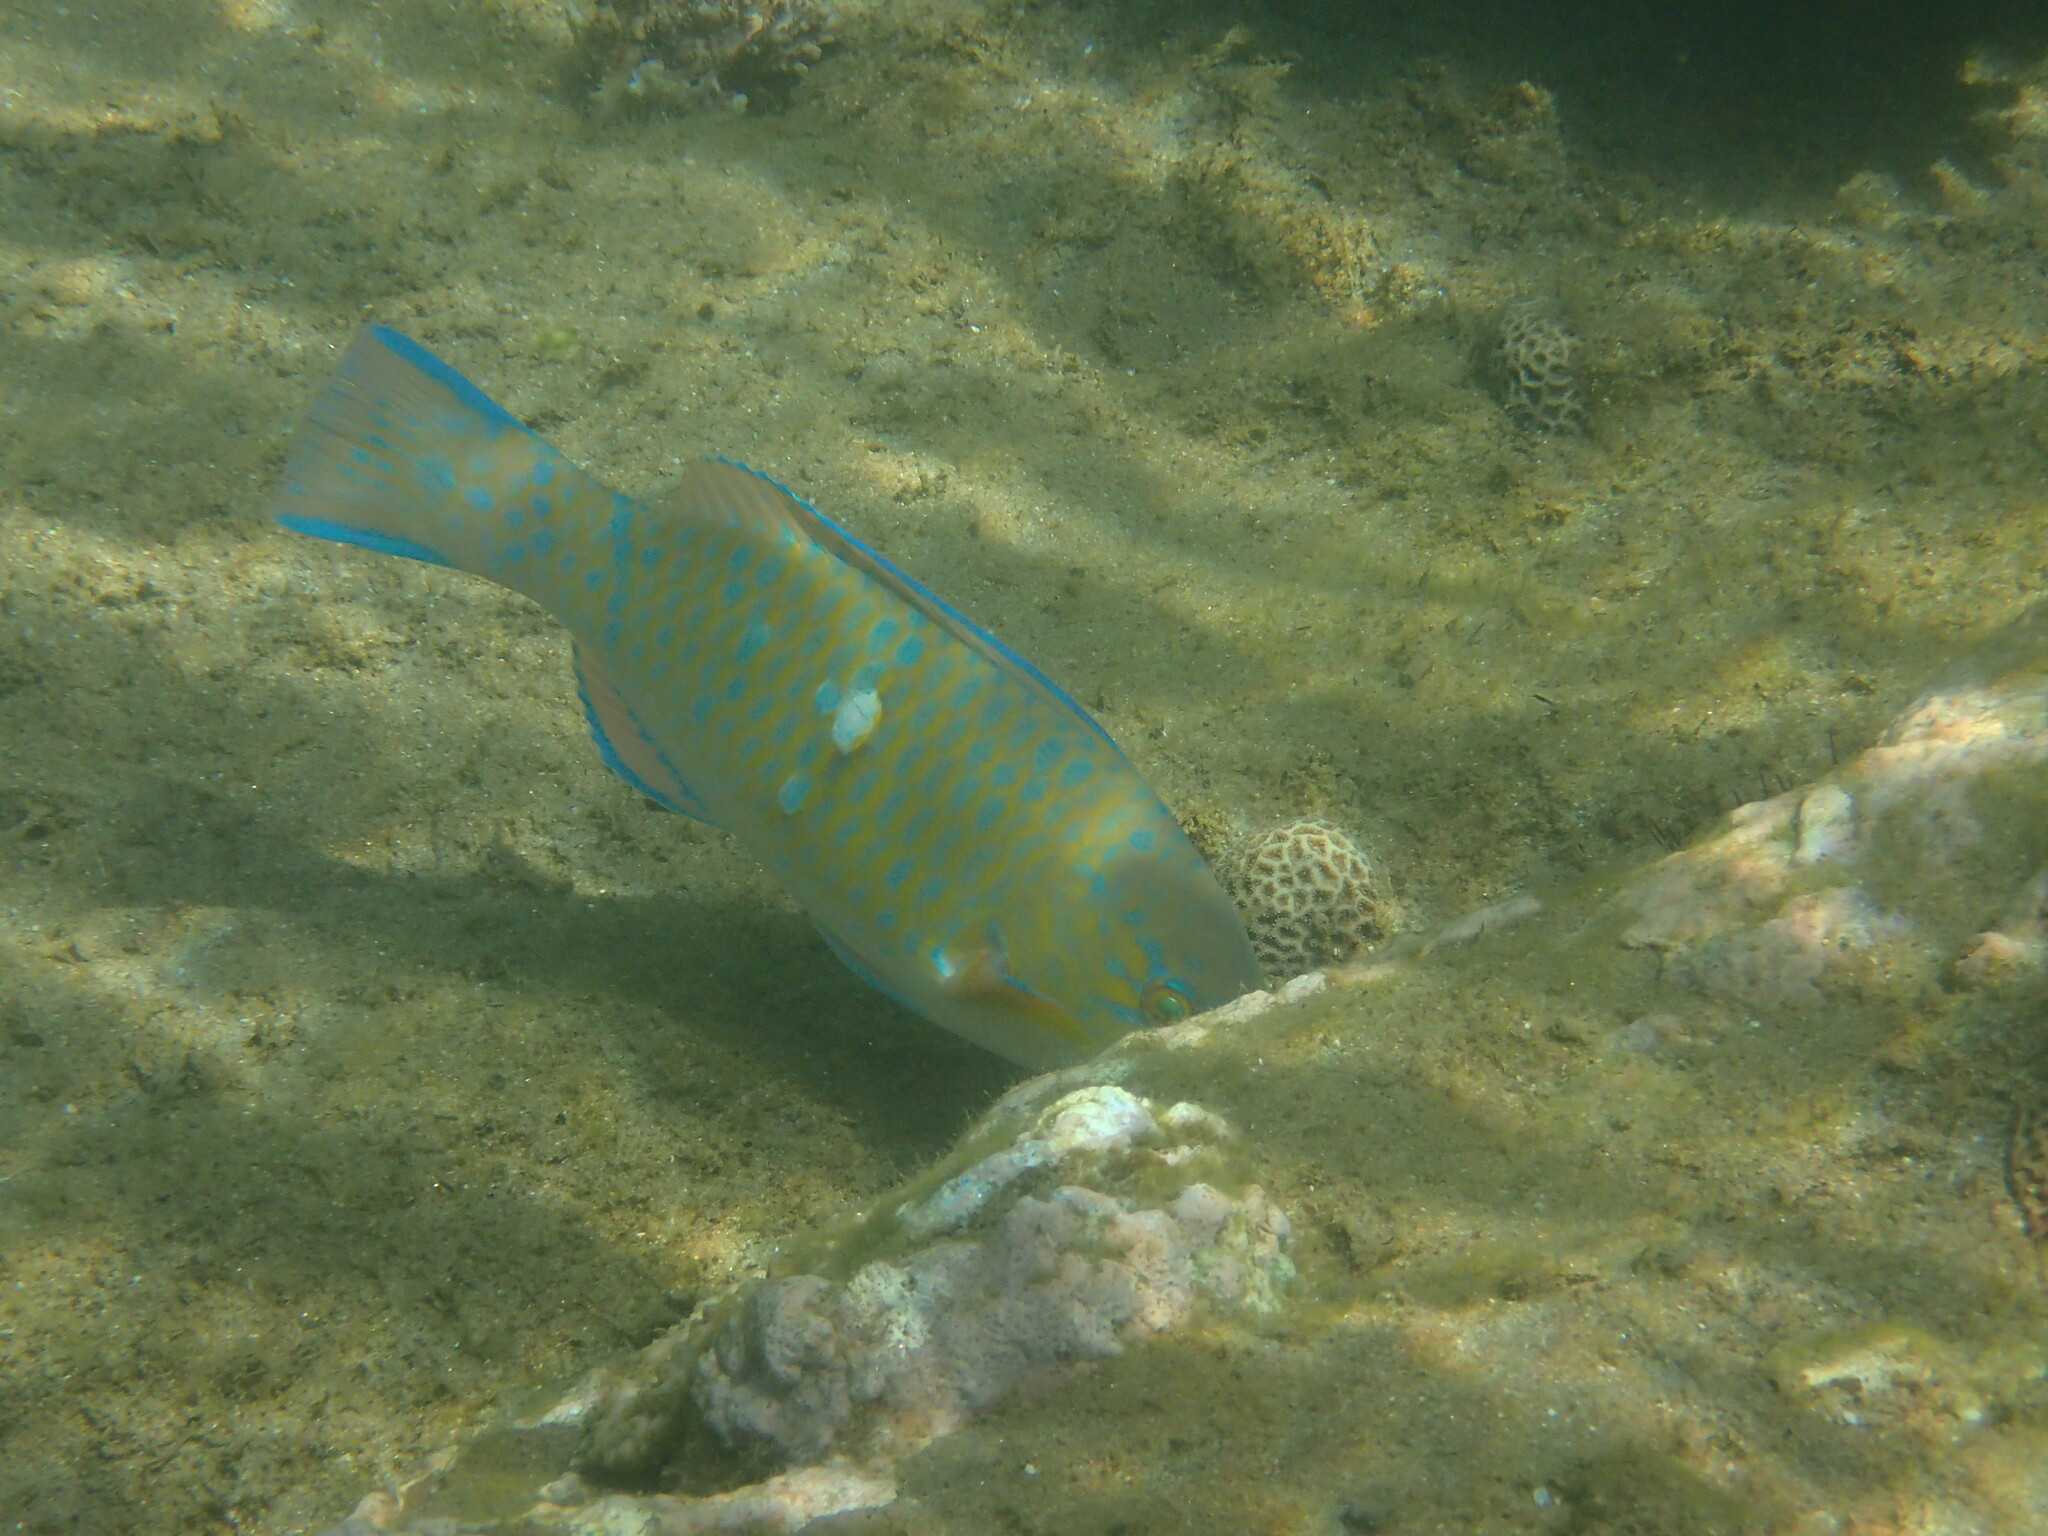
Scarus ghobban (Blue-barred Parrotfish)